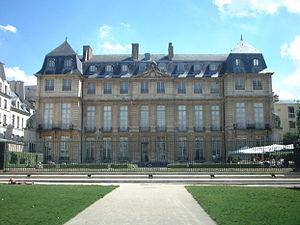
CentraleSupélec est l'une des 205 écoles d'ingénieurs françaises accréditées au 1ᵉʳ septembre 2019 à délivrer un diplôme d'ingénieur et est un « établissement-composante » de l'Université Paris-Saclay.
L'École centrale Paris ou ECP — dont le nom officiel est École centrale des arts et manufactures — était une grande école d'ingénieurs française fondée en 1829. C'est l'une des plus anciennes et des plus prestigieuses de France. Ses élèves et anciens élèves sont appelés « Centraliens » et plus familièrement « Pistons ».